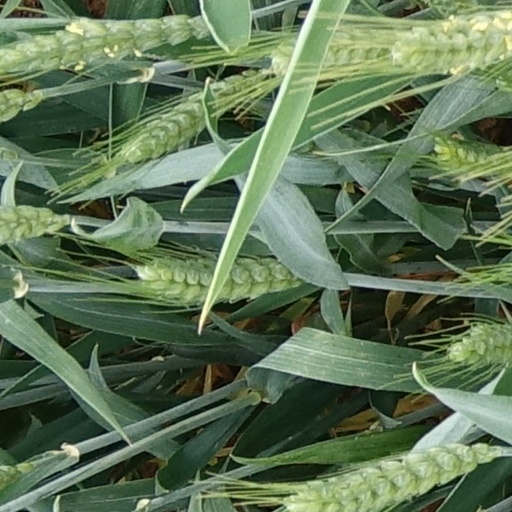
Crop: wheat